Éric Danon

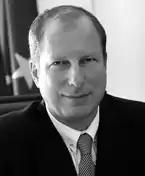

Éric Danon (born 22 February 1957) is a French diplomat who served as French Ambassador to Israel from 2019 to 2023.